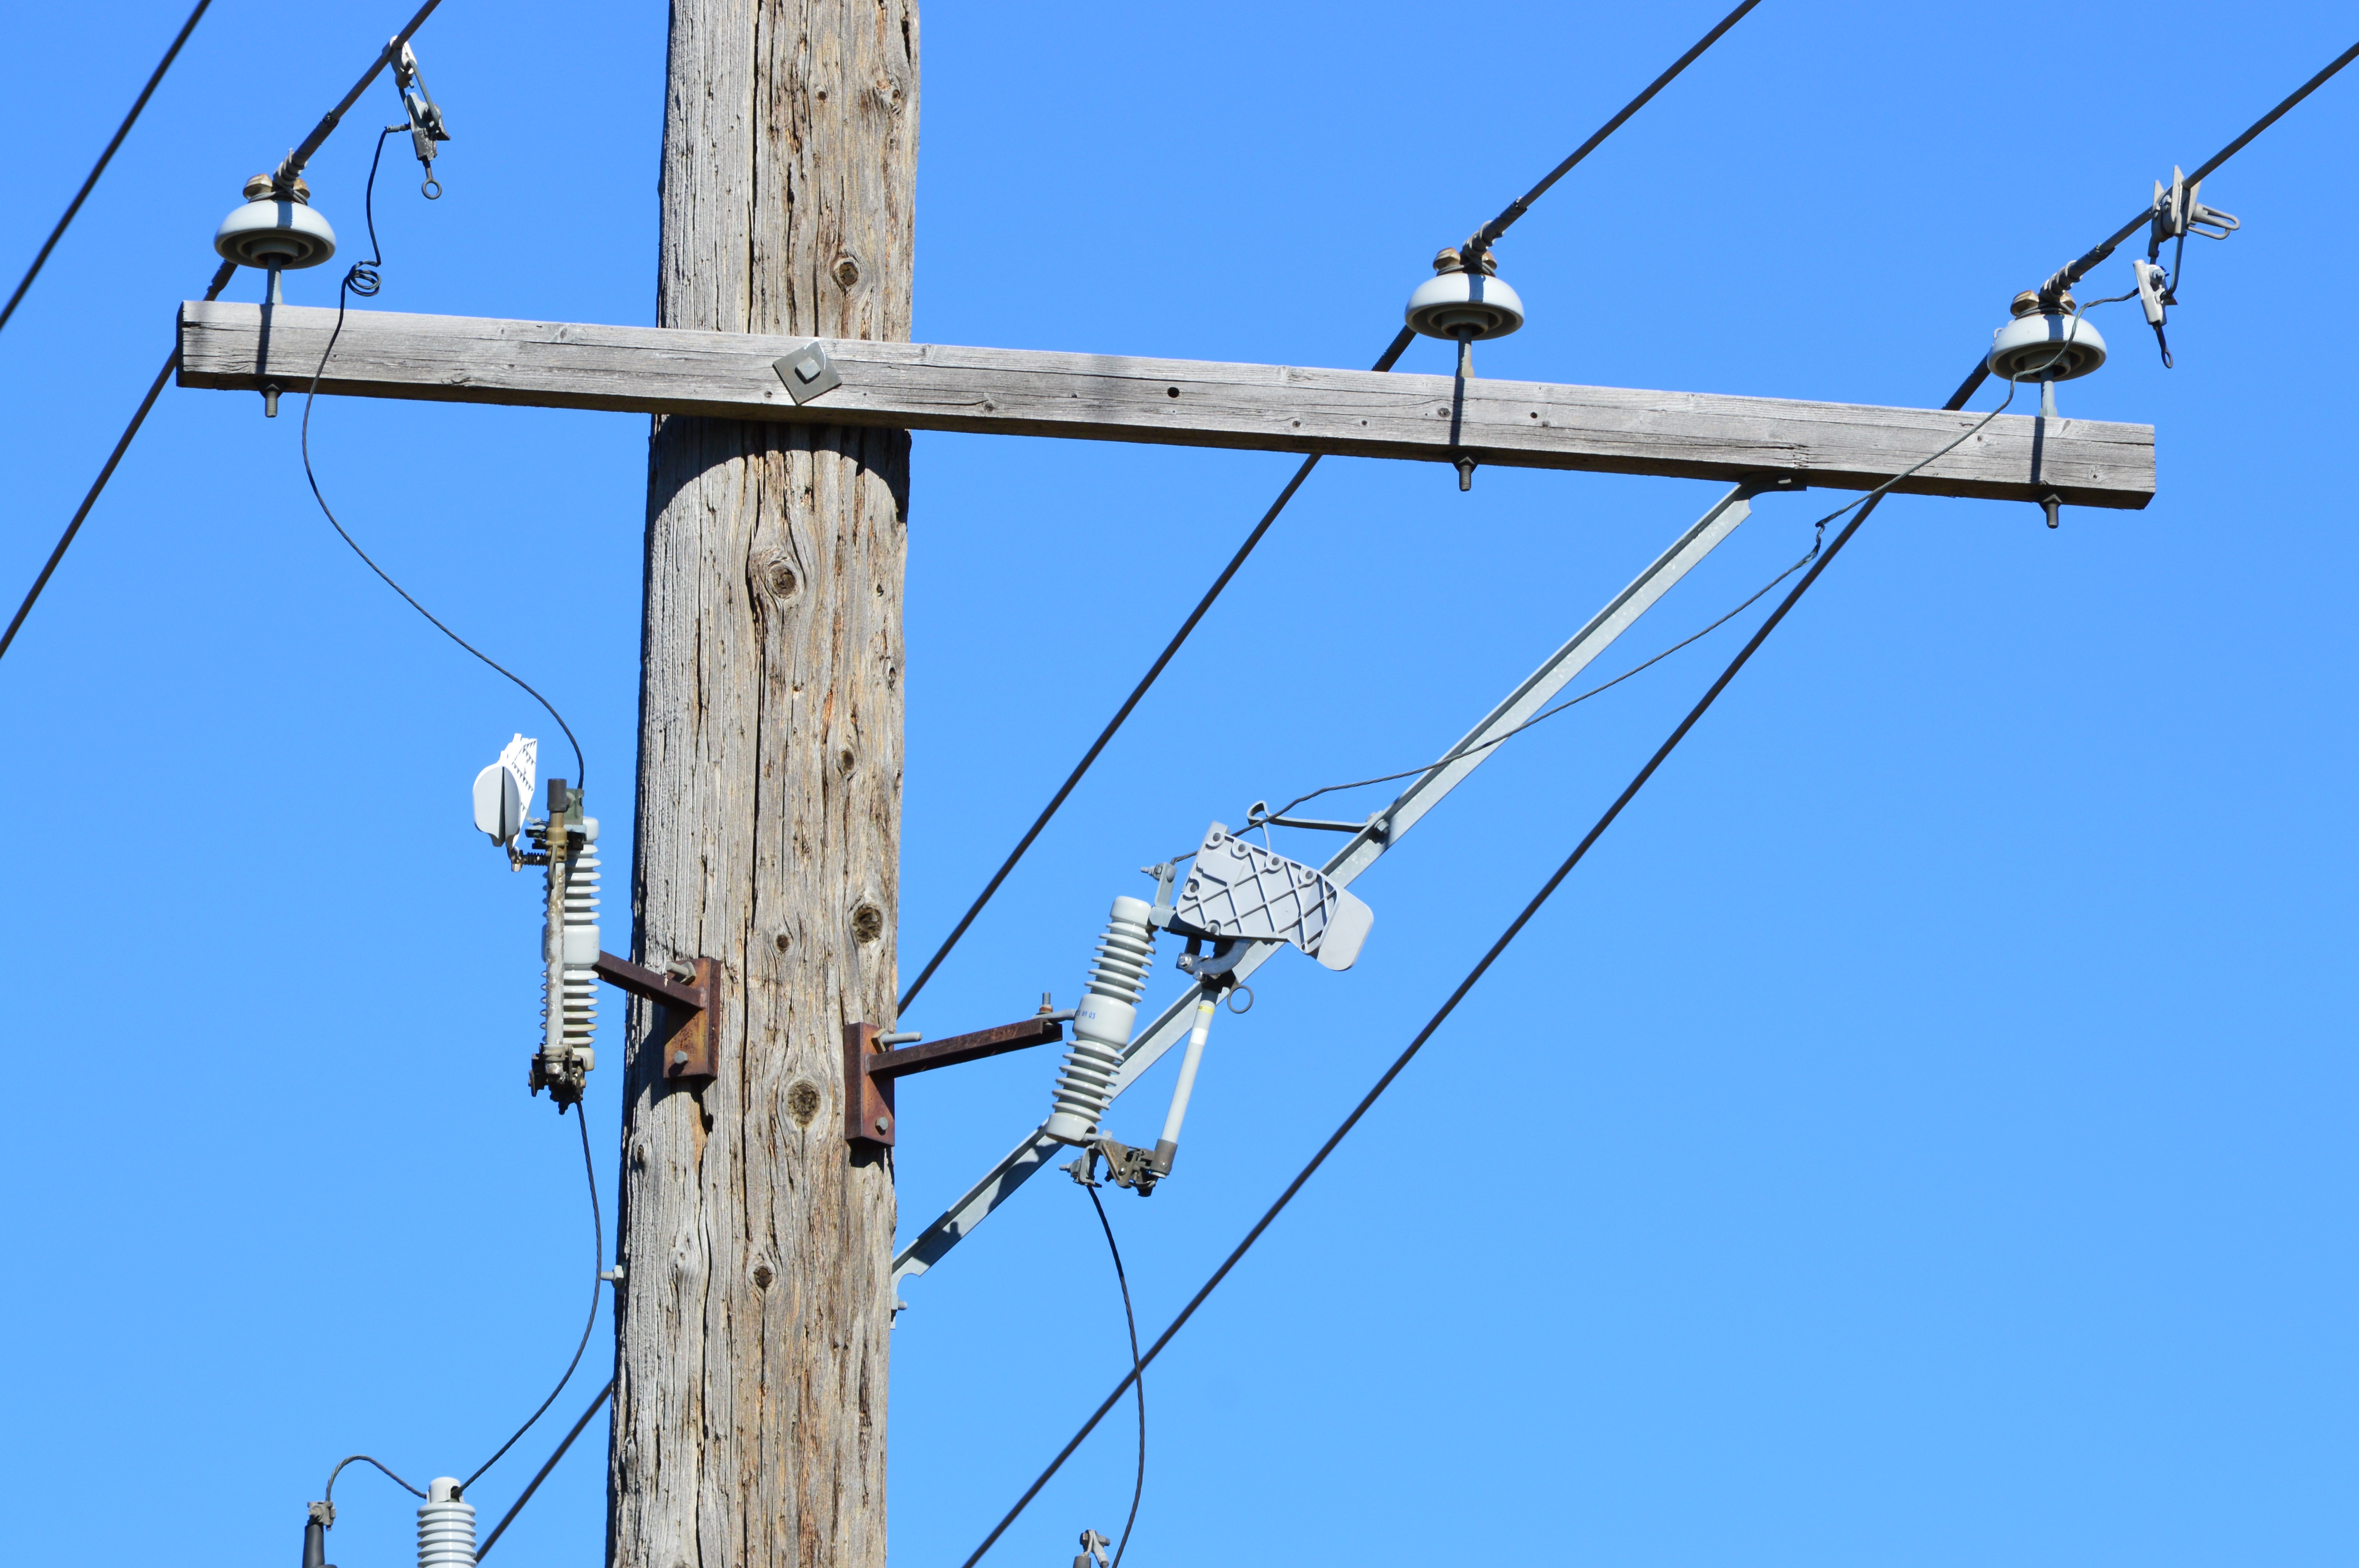
sky, cable, wire, line, high, vehicle, tower, power line, mast, blue, street light, utility, electricity, lighting, energy, telephone pole, transmission, voltage, transmission tower, electrical supply, electronics accessory, overhead power line